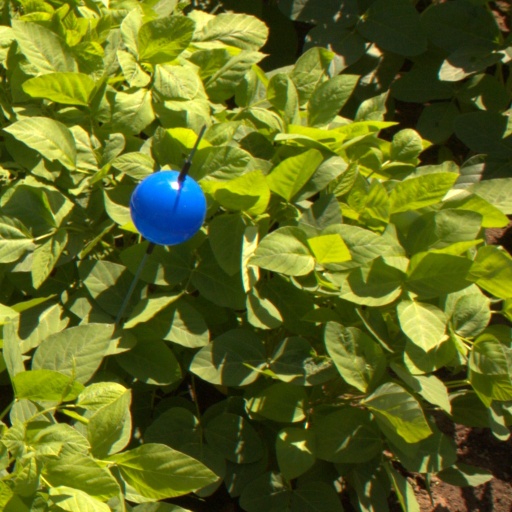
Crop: soybean